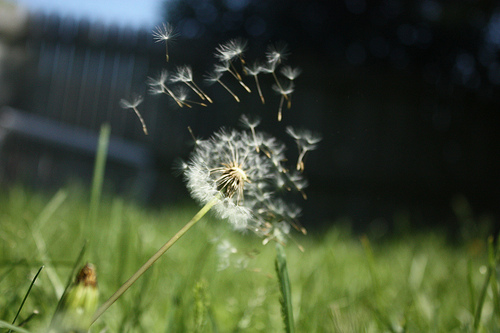
Flower: dandelion